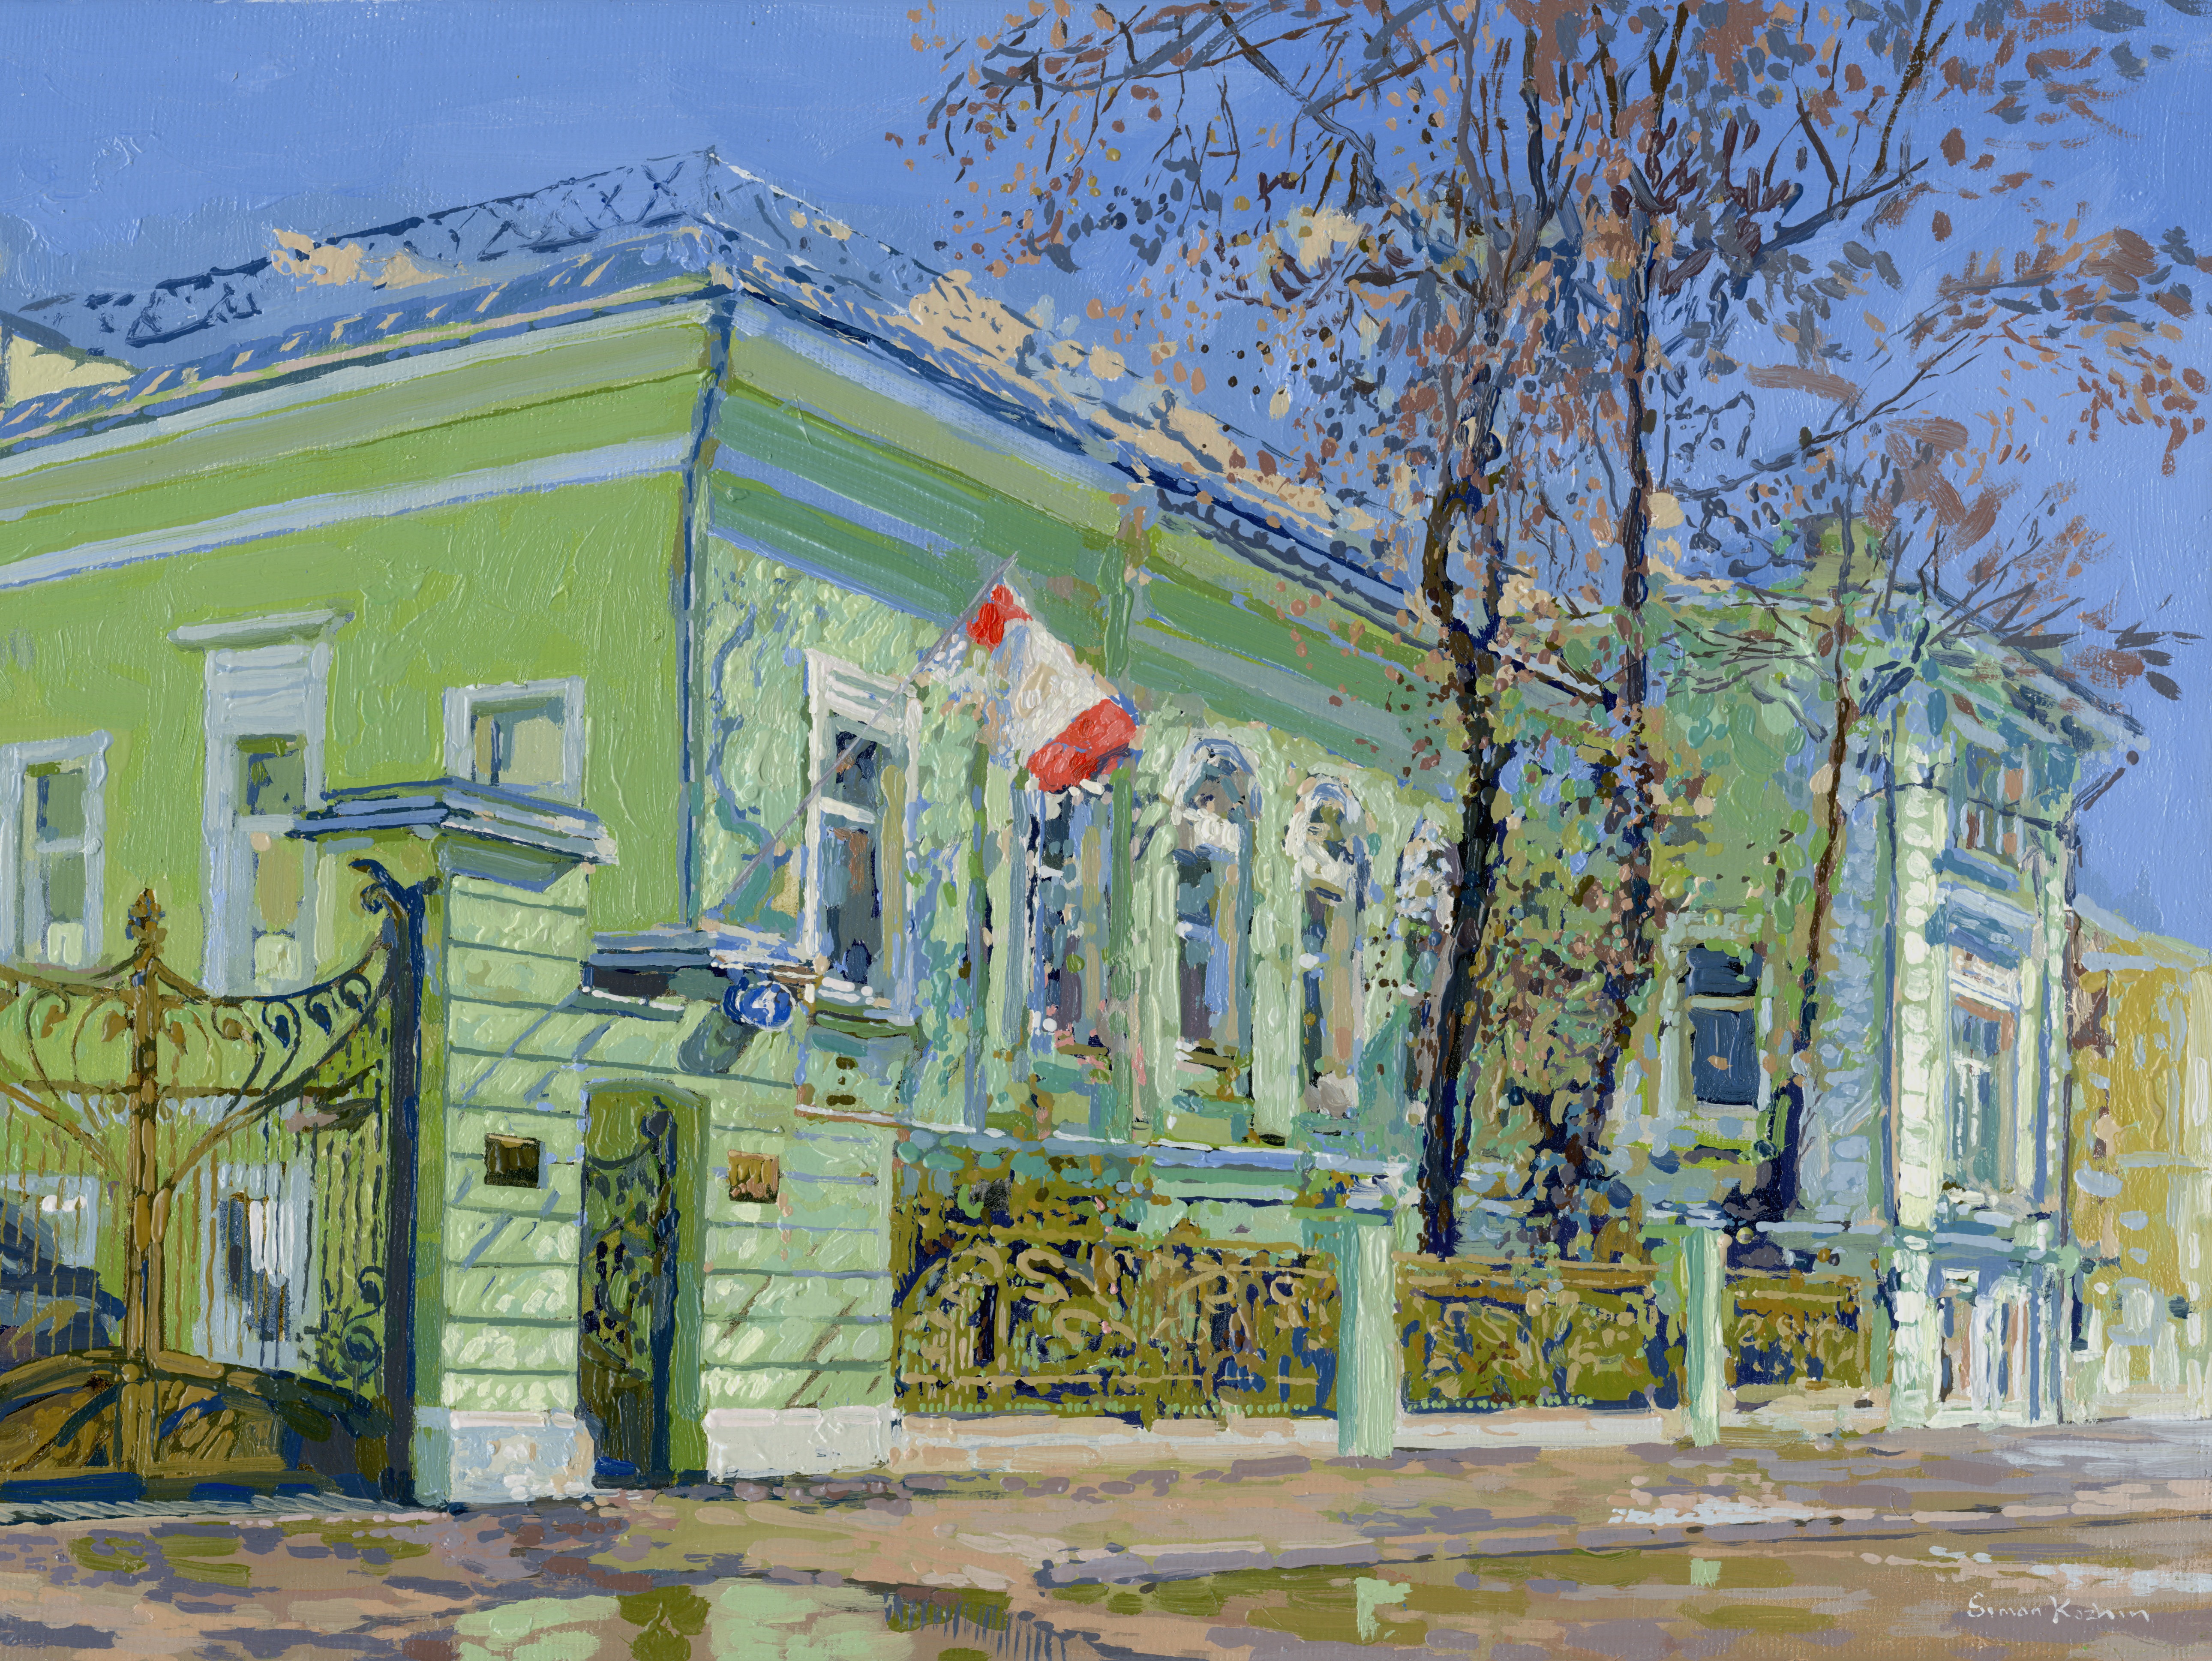
landscape, nature, sky, mansion, house, home, scenic, painting, trees, outside, art, clouds, mural, moscow, russia, neighbourhood, urban area, simon begichev